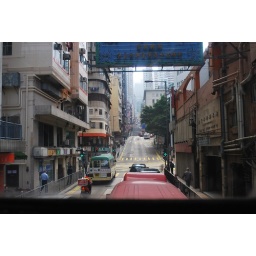
Hilly street in Hong Kong, taken from the top deck of a No. 973 bus to Stanley Street.